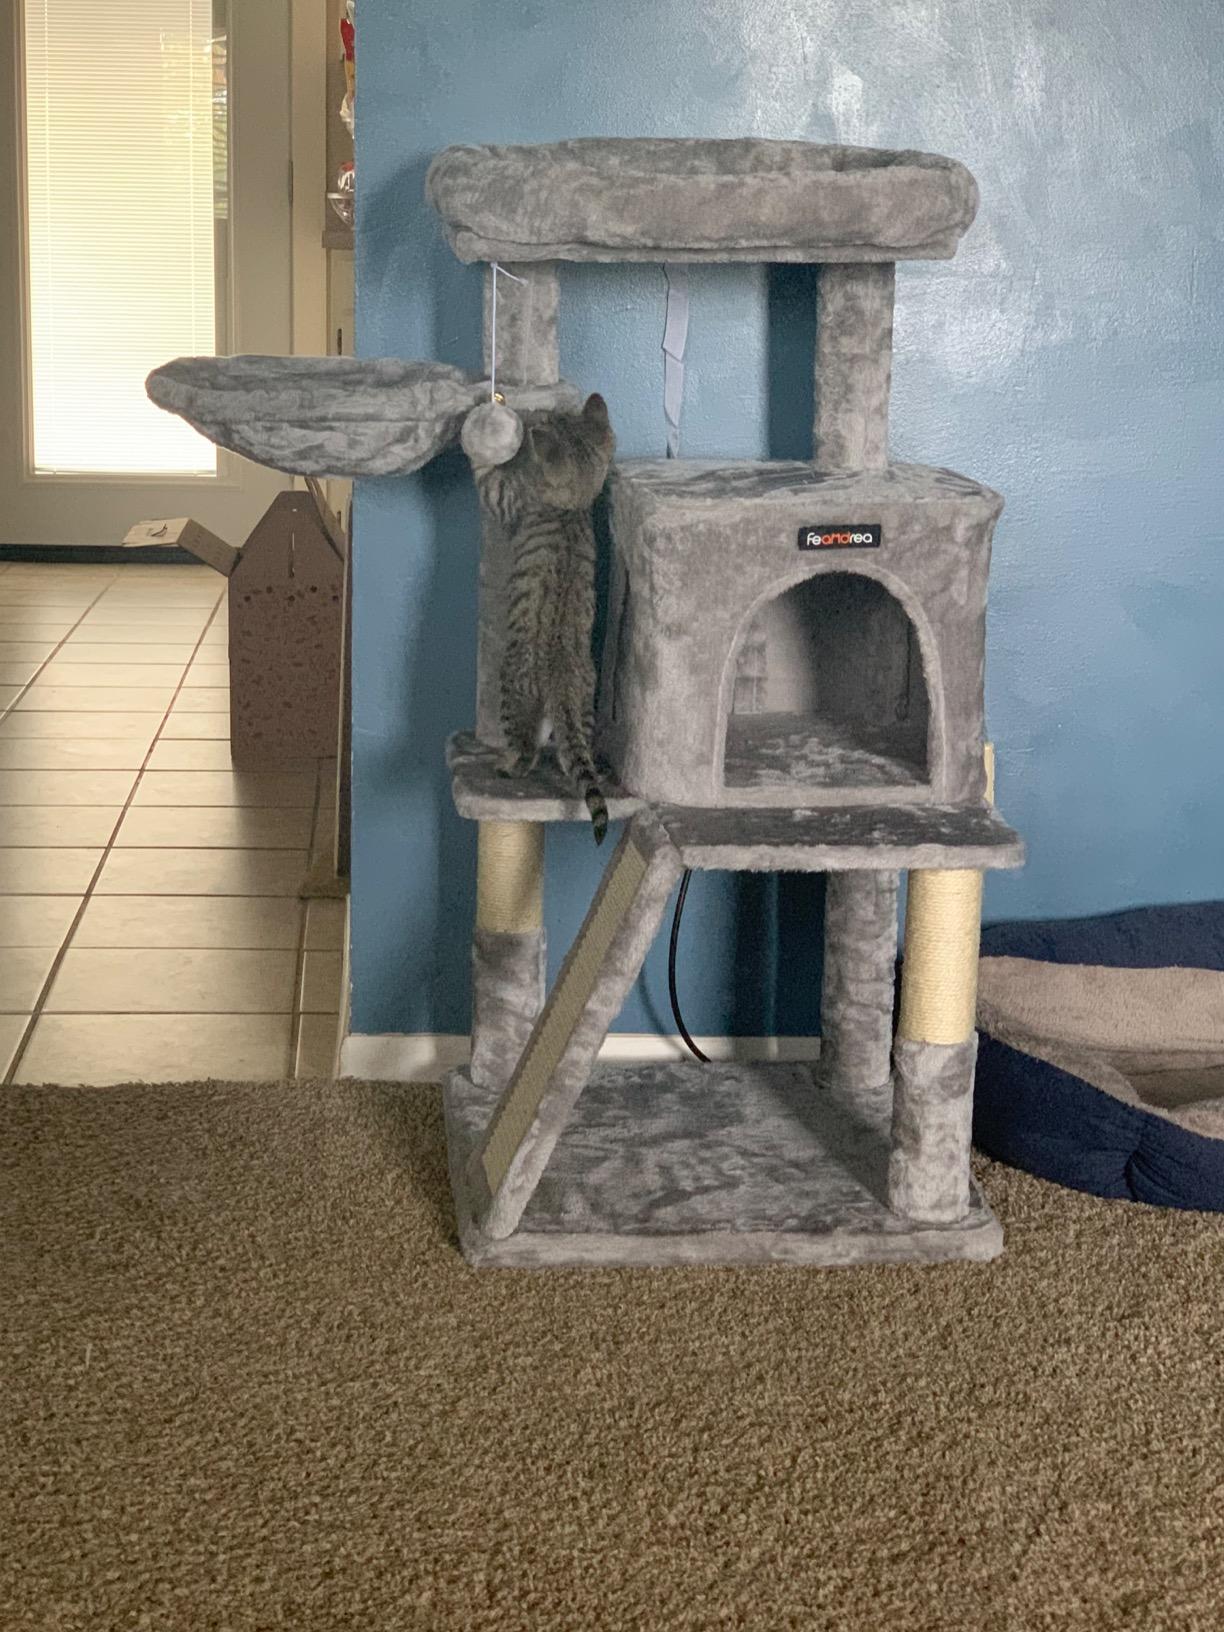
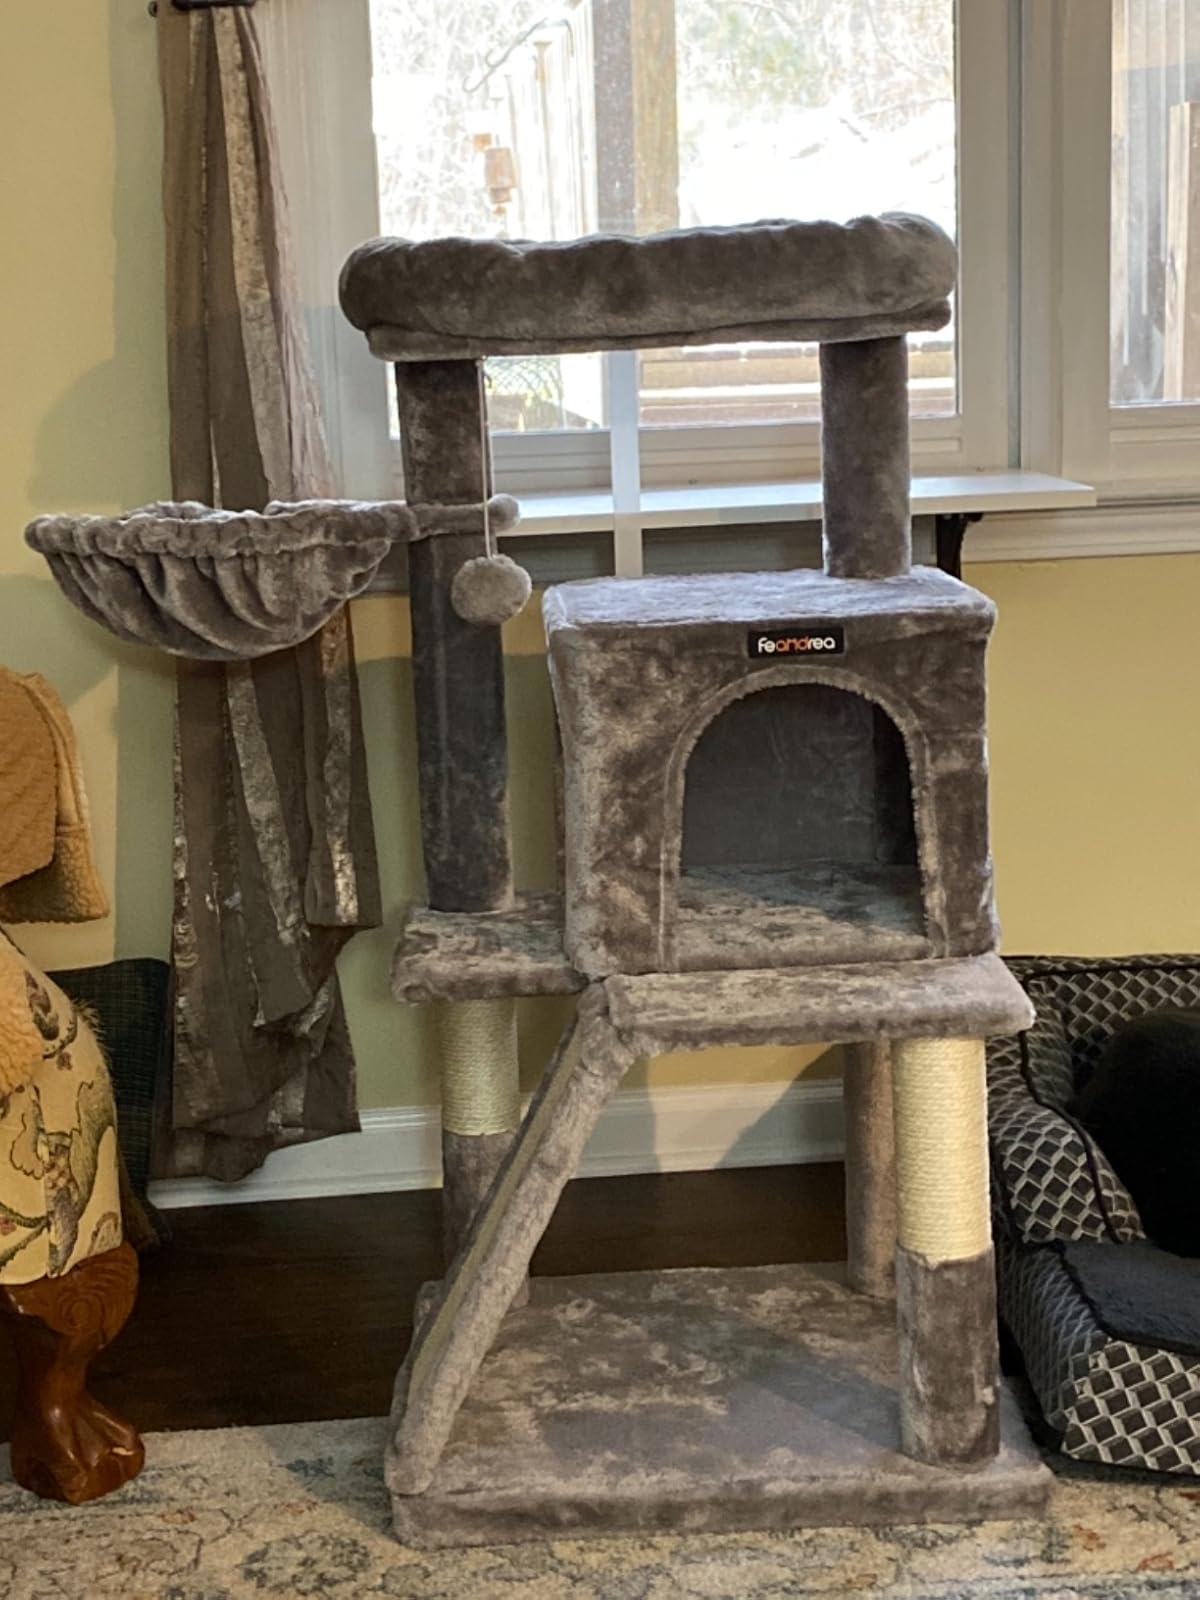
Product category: items_cat tree
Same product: yes